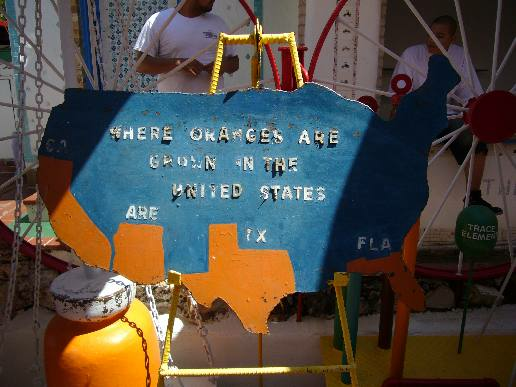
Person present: Yes